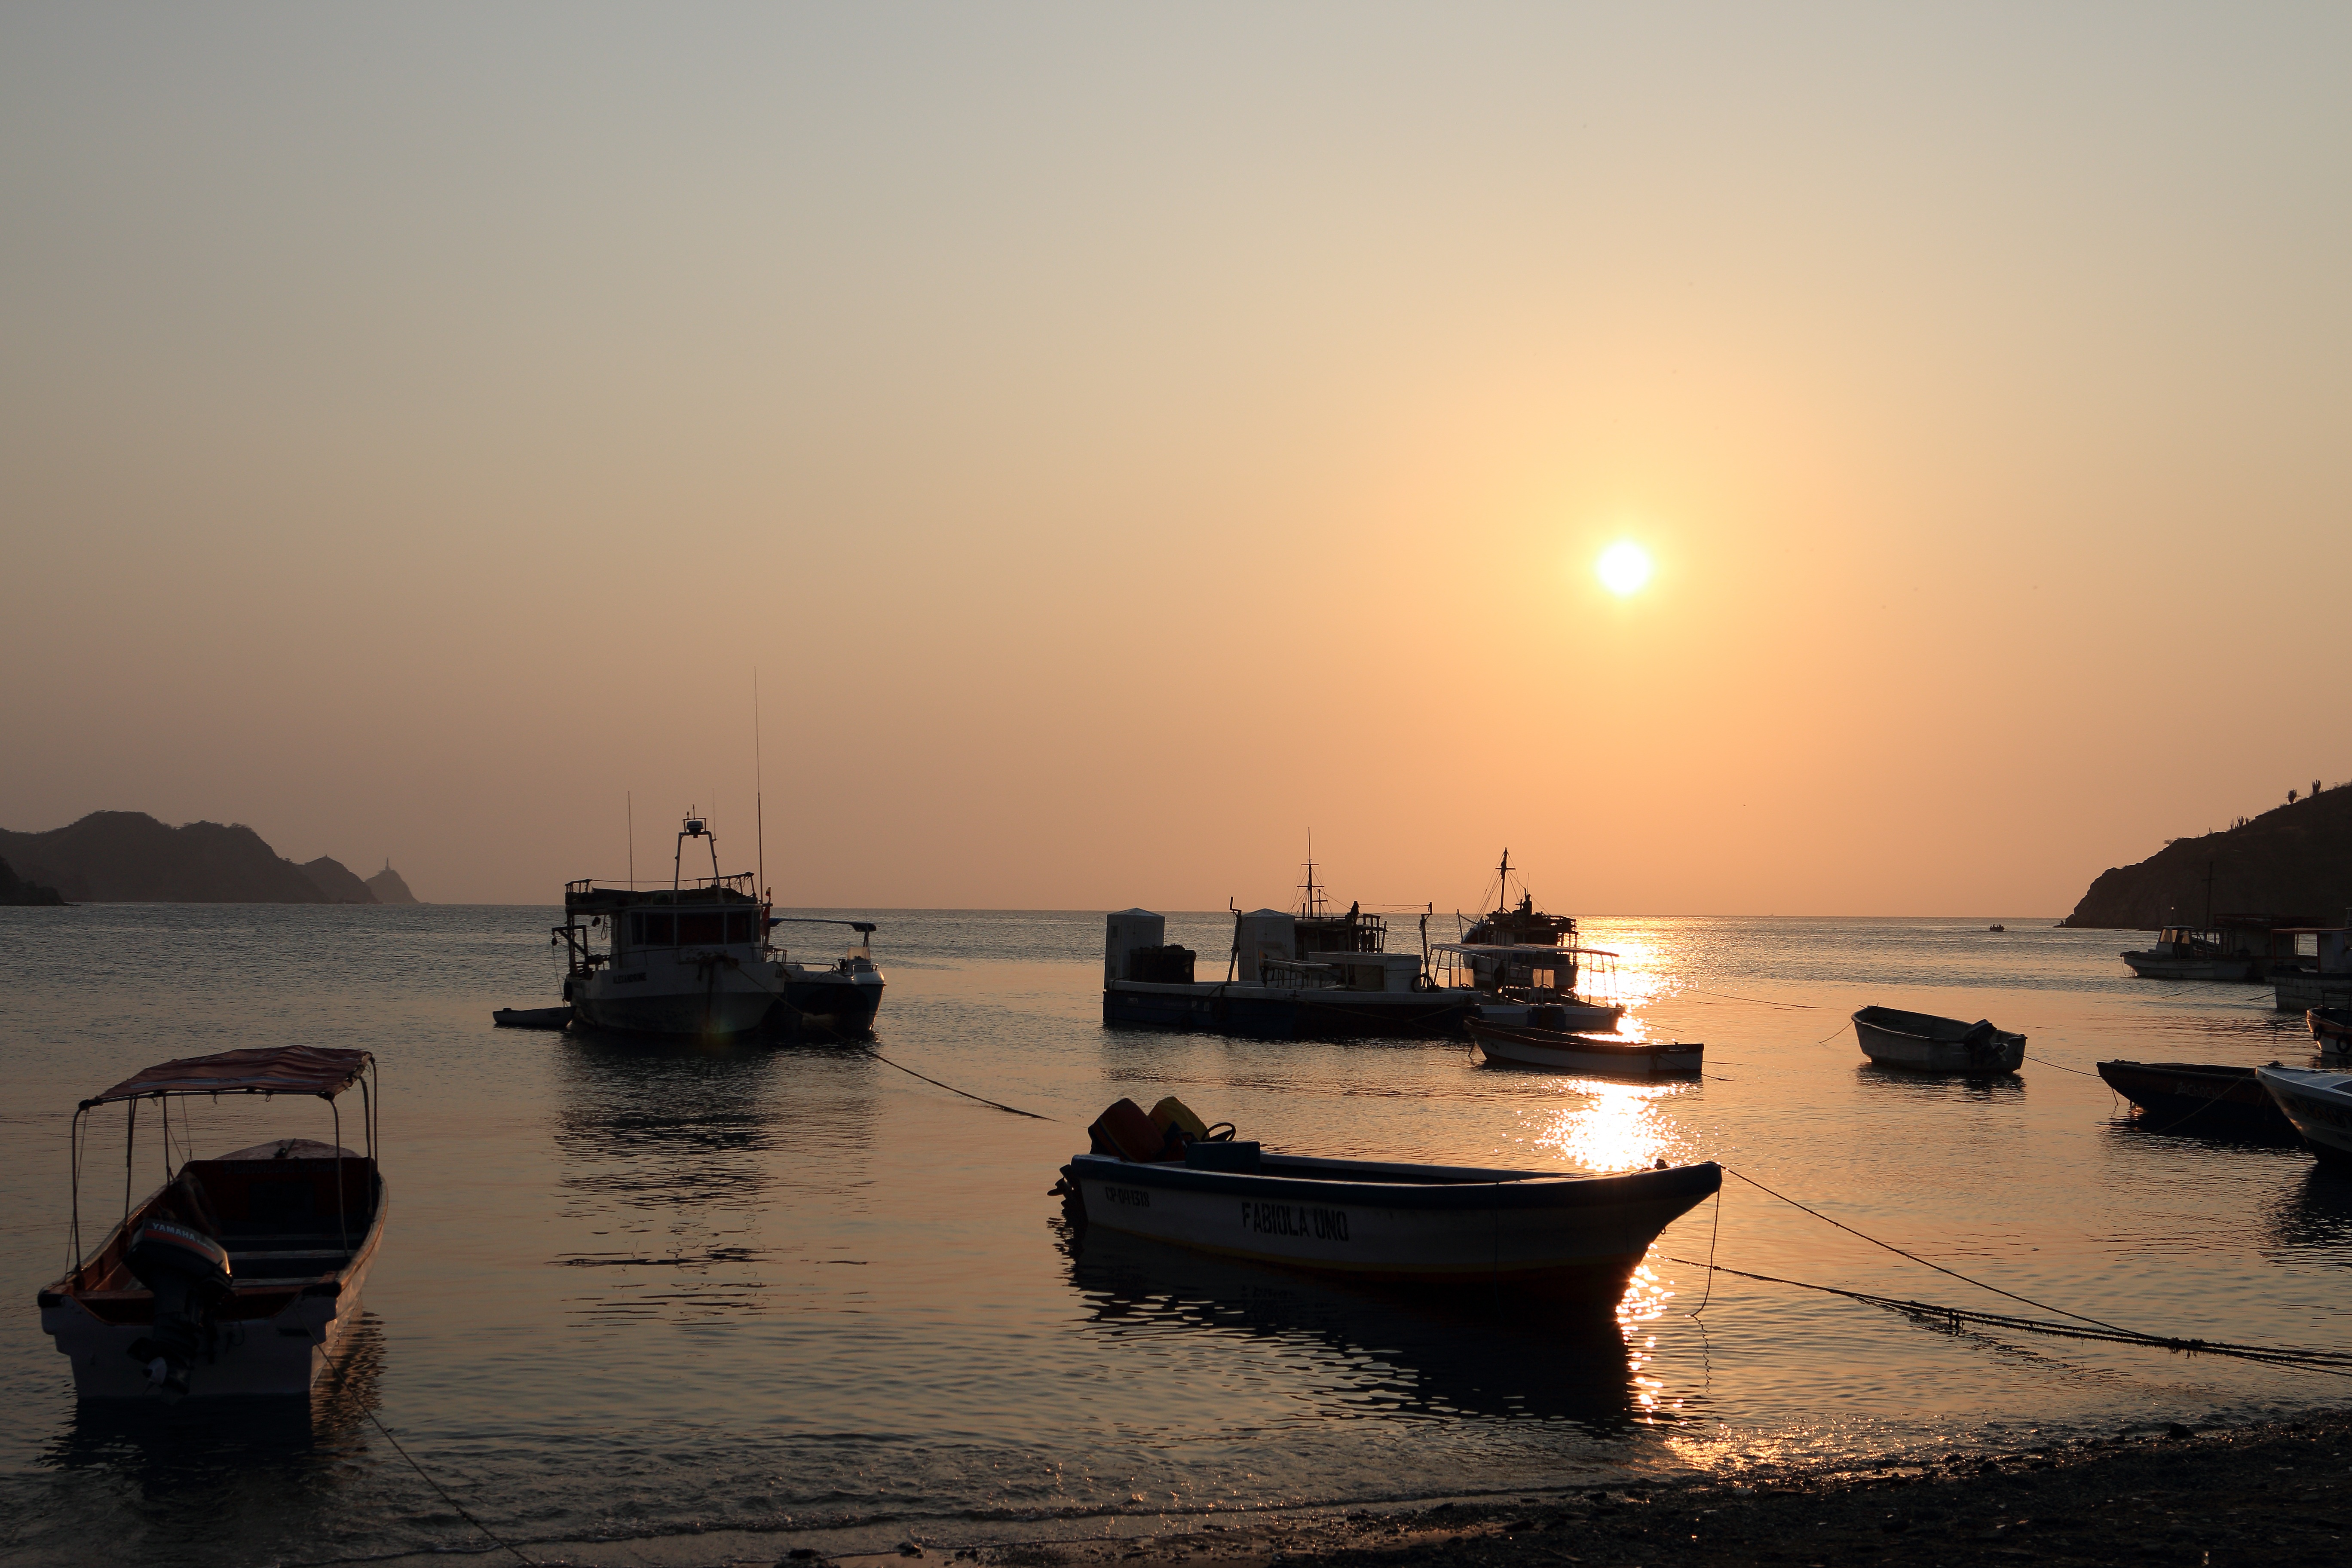
beach, landscape, sea, coast, ocean, horizon, sun, sunrise, sunset, boat, morning, shore, dawn, river, dusk, idyllic, evening, reflection, vehicle, palm, tropical, seascape, holiday, bay, romantic, caribbean, exotic, tropics, nice weather, most beach